History of the Rugby League World Cup

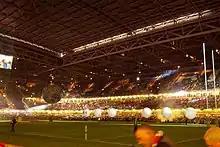
The opening ceremony of the 2013 World Cup at the Millennium Stadium in Cardiff

Originally scheduled for 2012, England and Wales, with games also in Ireland and France, hosted the 14-team 2013 World Cup, which has been considered the most successful tournament to date. The tournament was moved very early in its organisation to 2013 due to the United Kingdom hosting the 2012 Summer Olympics. The tournament opened with a double-header at Cardiff's Millennium Stadium, with debutants Italy beating Wales 32–16 before Australia defeated England 28–20 in front of 45,052 fans. This crowd was the largest opening day crowd and the largest rugby league crowd in Wales. The tournament also saw the largest rugby league crowd in Ireland, with 5,021 watching Ireland go down to Australia 50–0 at Limerick's Thomond Park. Another success story of the tournament was the United States making the quarter-finals on their tournament debut, before succumbing to Australia 62–0. The semi-finals were played at Wembley Stadium, with 67,545 people attending the double-header, with New Zealand defeating England 20–18 thanks to a last minute try by Shaun Johnson before Australia defeated Fiji 64–0 directly after. The final was then played at Old Trafford, where Australia won their tenth World Cup, defeating New Zealand 34–2 in front of 74,468 people, the largest international rugby league crowd of all time.